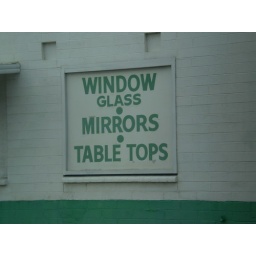
A sign on a building at Grant and Stone in Tucson, AZ.